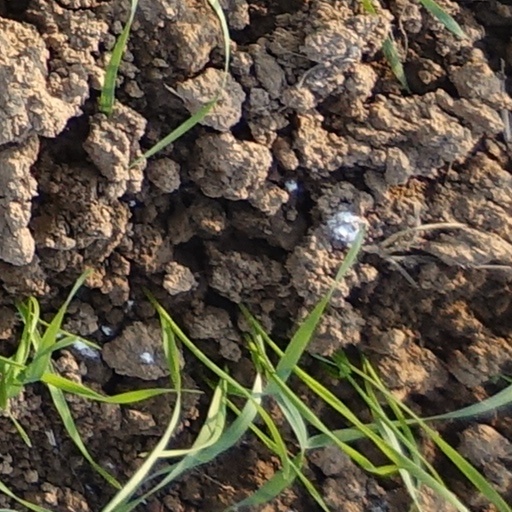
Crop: wheat